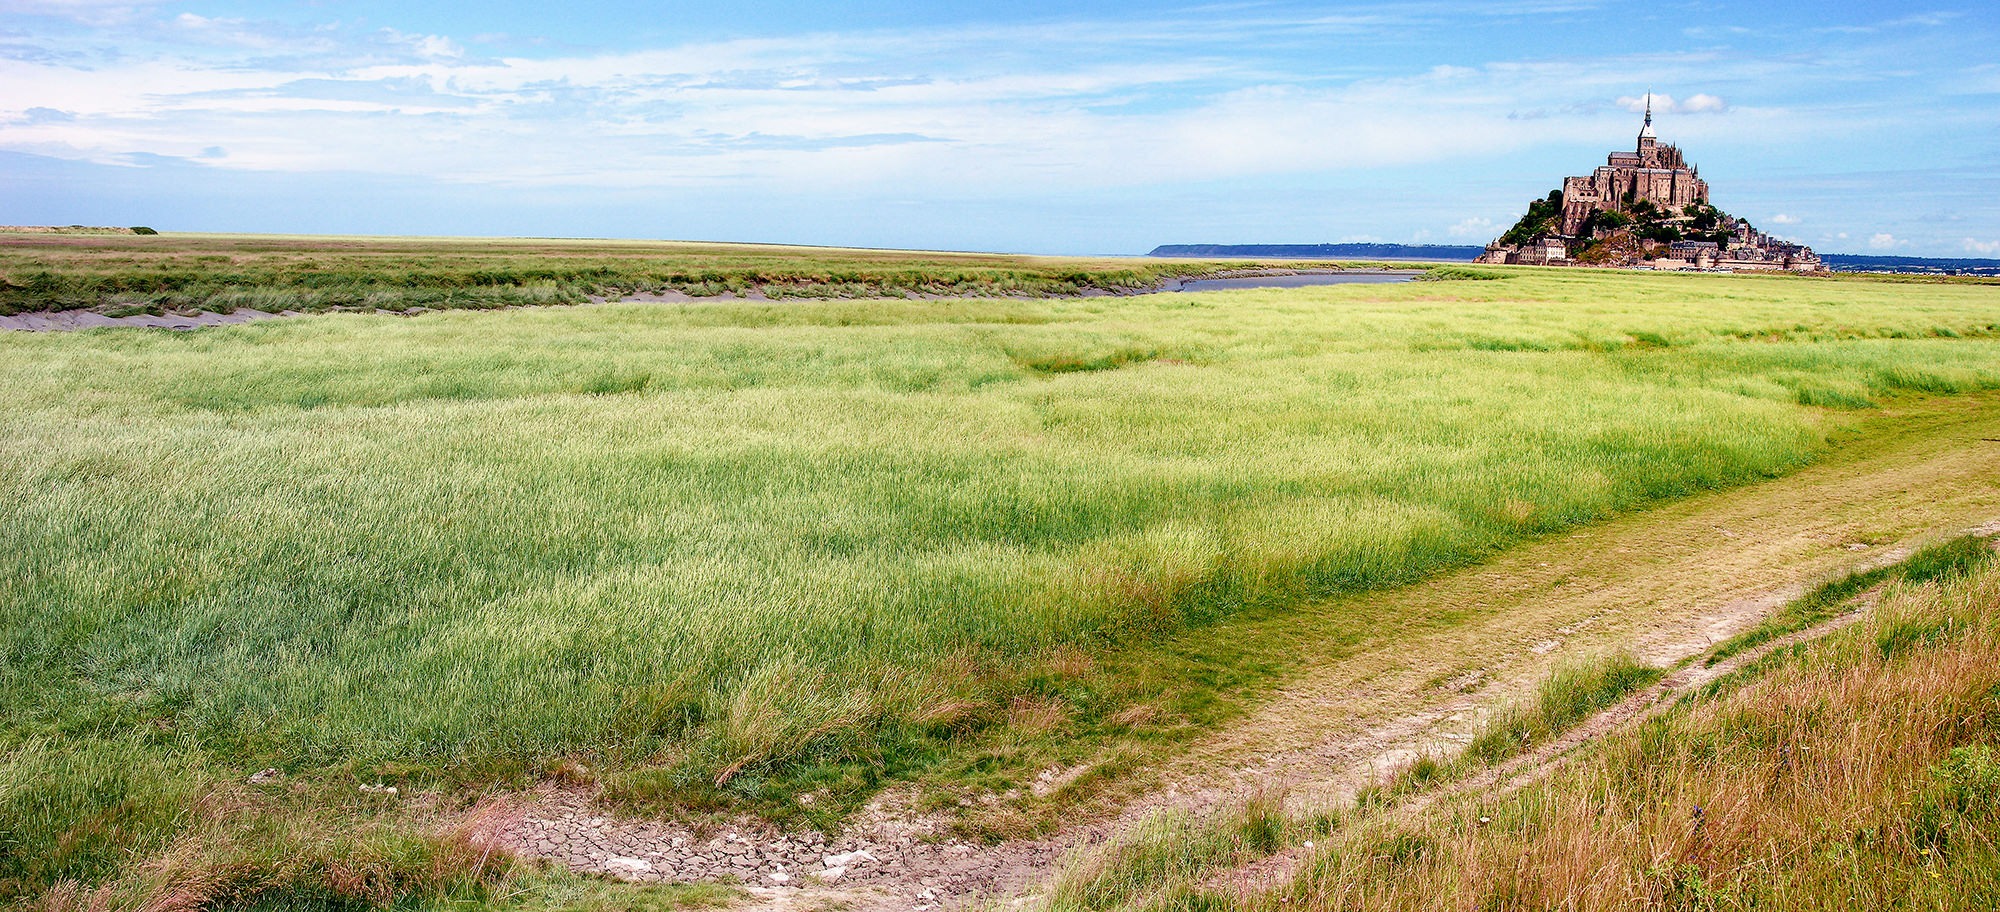
landscape, coast, grass, marsh, sky, sunset, field, farm, meadow, prairie, hill, panorama, france, pasture, island, romance, church, agriculture, terrain, savanna, plain, painting, clouds, holidays, grassland, badlands, monastery, wetland, bog, plateau, abbey, habitat, ecosystem, abendstimmung, tundra, steppe, salt marsh, rural area, mont st michel, mont saint michel, natural environment, geographical feature, grass family, ecoregion